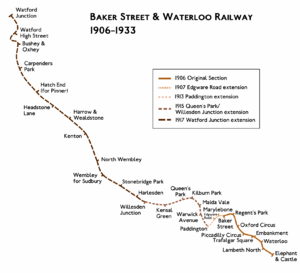
La Bakerloo line est une ligne du métro de Londres, reliant Harrow & Wealdstone au nord-ouest à Elephant & Castle au sud-est. Elle couvre une distance de 23,2 km et dessert 25 stations, dont 15 souterraines. Les principaux centres d'intérêt desservis par la ligne sont : Regent's Park, Oxford Circus, Piccadilly Circus et Waterloo Bridge.